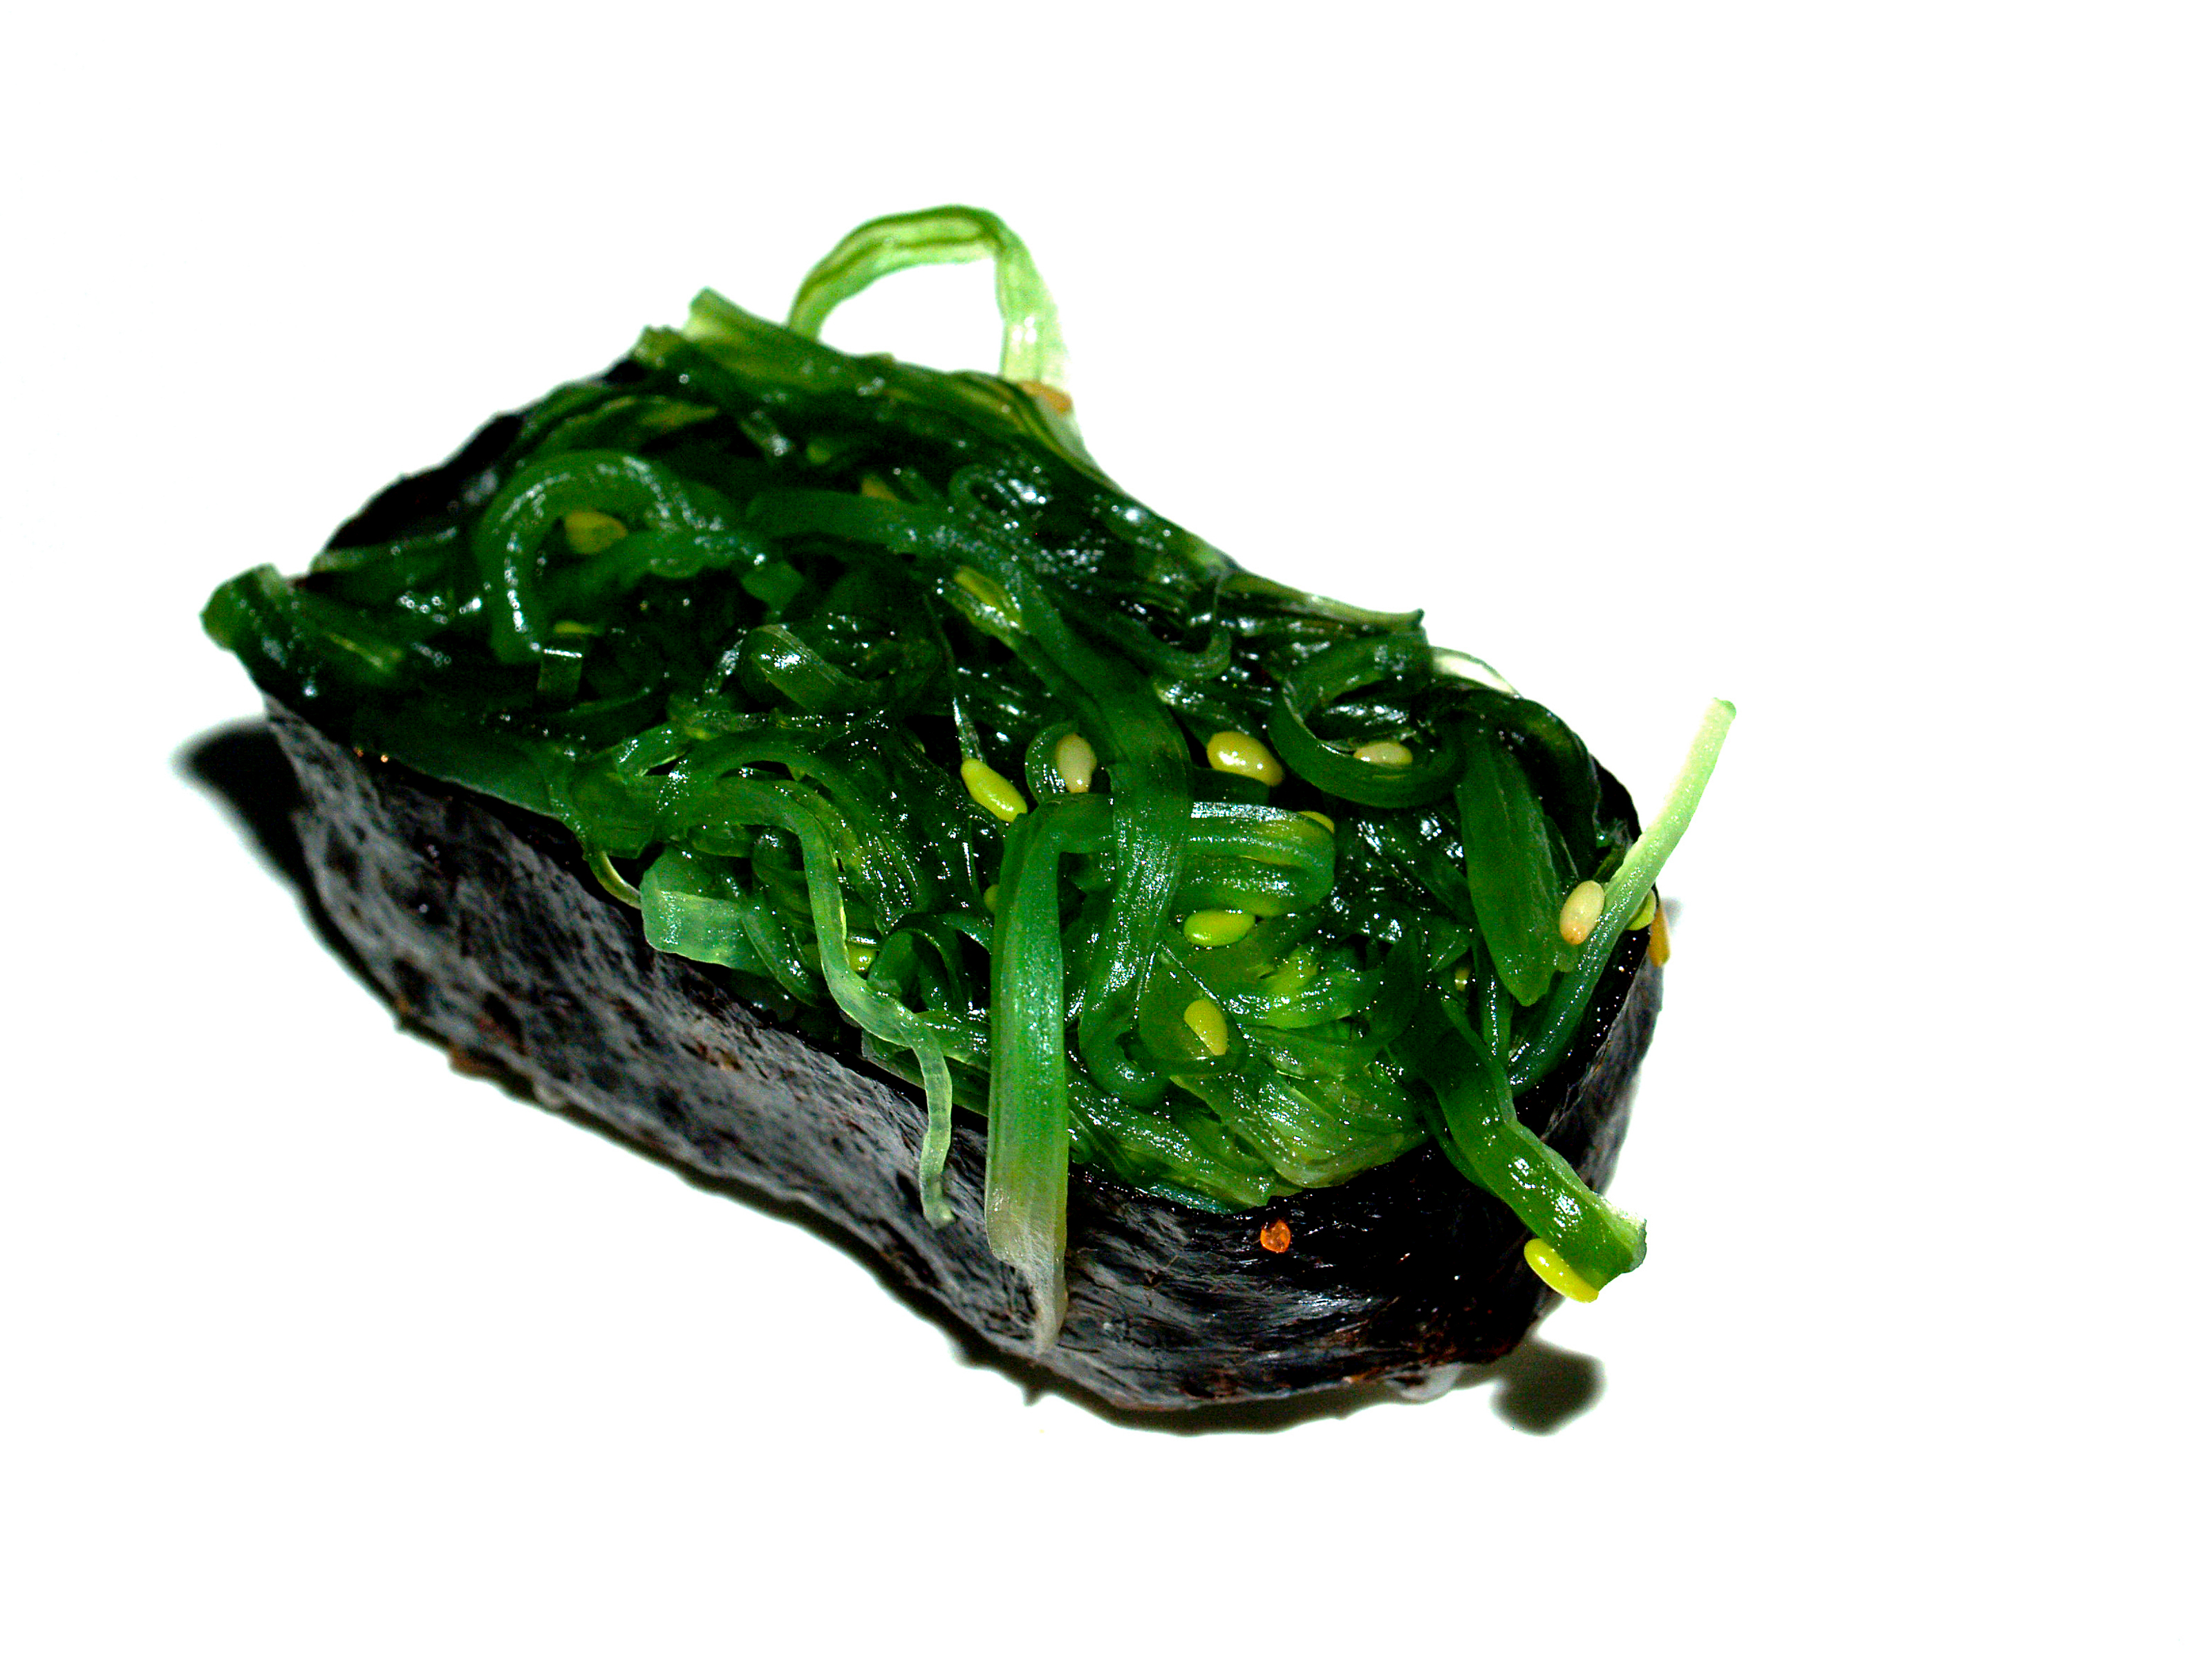
food, japanese, rice, fish, sushi, traditional, meal, salmon, asia, roll, raw, asian, restaurant, japan, seafood, plate, healthy, cuisine, dinner, lunch, diet, gourmet, sashimi, seaweed, delicious, background, tasty, culture, kitchen, eat, vegetable, poblano, wakame, pasilla, kombu